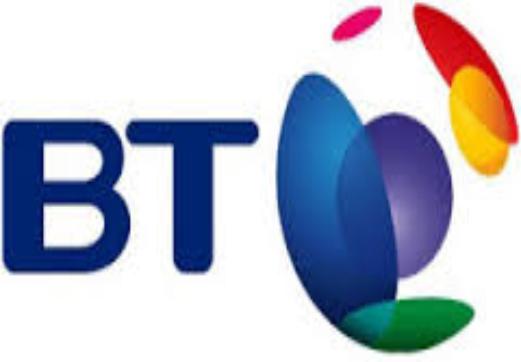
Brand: BT Conferencing
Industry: Others